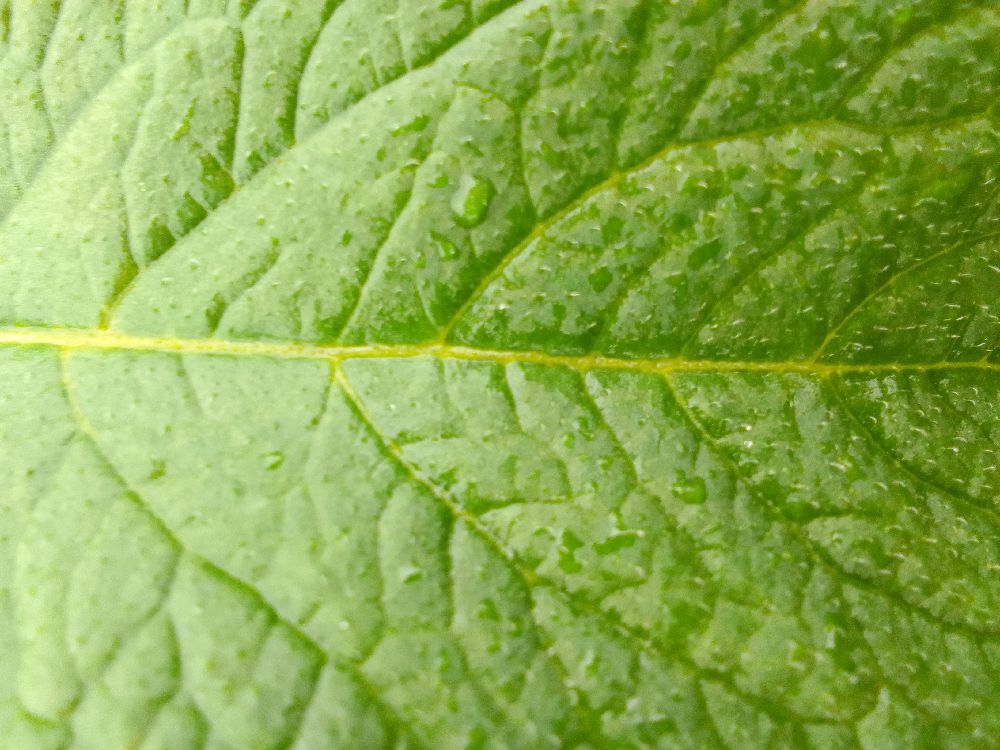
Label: Healthy